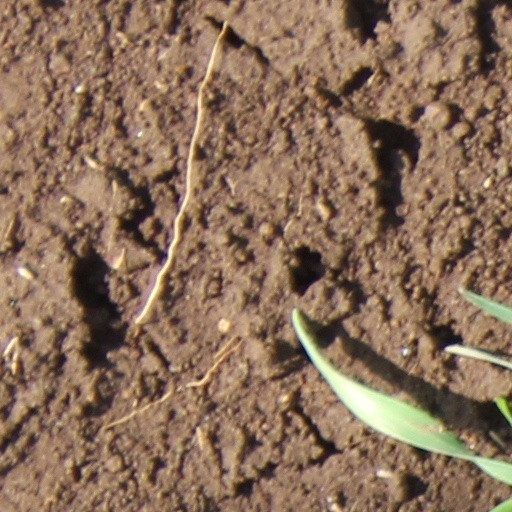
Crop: wheat